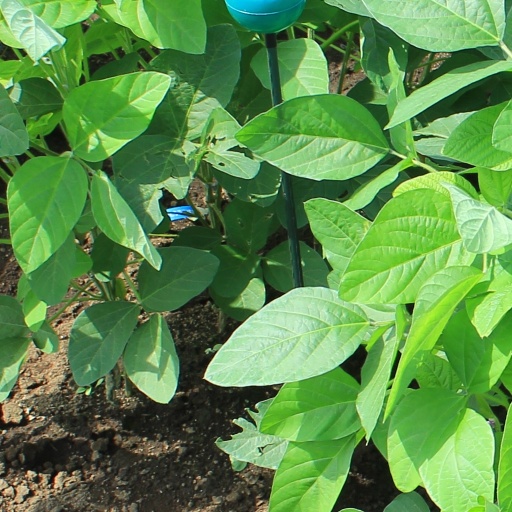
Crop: soybean